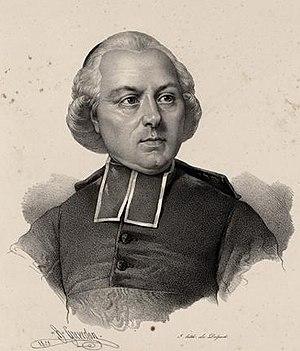
Jean-Sifrein Maury, né à Valréas le 26 juin 1746 et mort à Rome le 10 mai 1817, est un écrivain et ecclésiastique français, membre de l'Académie française de 1784 à 1803 et de 1806 à 1816, cardinal à partir de 1794, « archevêque » de Paris d'octobre 1810 à avril 1814.
Cet article présente la liste des membres de l'Académie française, rangée par ordre chronologique de leur élection à chaque fauteuil. Cette liste est précédée d'une liste réduite portant uniquement sur les membres actuels et présentée successivement selon quatre modes de rangement : par ordre alphabétique, par numéro de fauteuil, par date d'élection et par date de naissance.